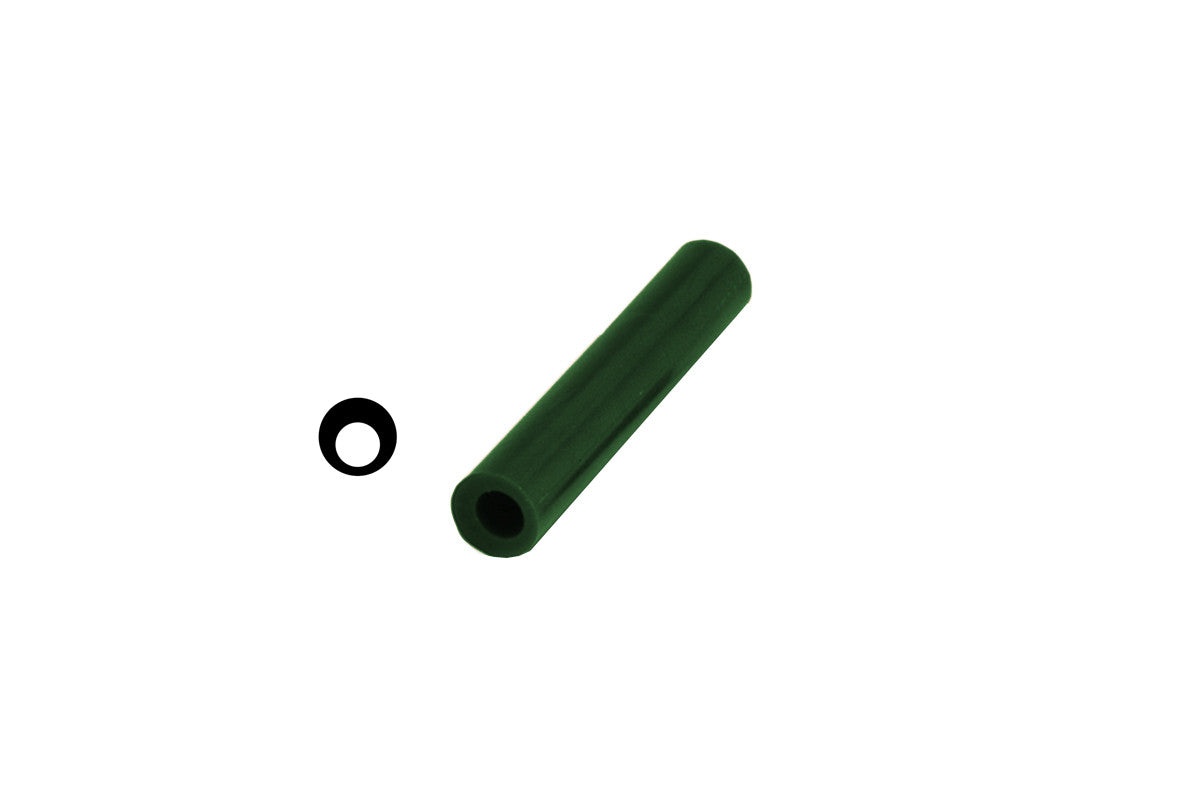
Green Ferris Wax File-A-Wax Ring Tube Off-Center Hole
Brand: Myron Toback Inc.
1-1/16" OD. Ferris File-a-Wax Carving Waxes, used for making models to be reproduced by the lost wax casting process. They can be sawed, filed or carved. Will stand rough handling and will not soften in your hands. Available in three degrees of hardness, designated by color, and in a variety of shapes. Green wax cannot be flexed. Approximate melting temperature is 240° F (116° C). Purple, Some flexibility 240°F (116° C). Blue wax will bend 90° in 1/8" thickness. Approximate melting temperature is 240° F (116° C).
Category: Arts & Entertainment > Hobbies & Creative Arts > Arts & Crafts > Art & Crafting Materials > Raw Candle Wax > Gel Wax